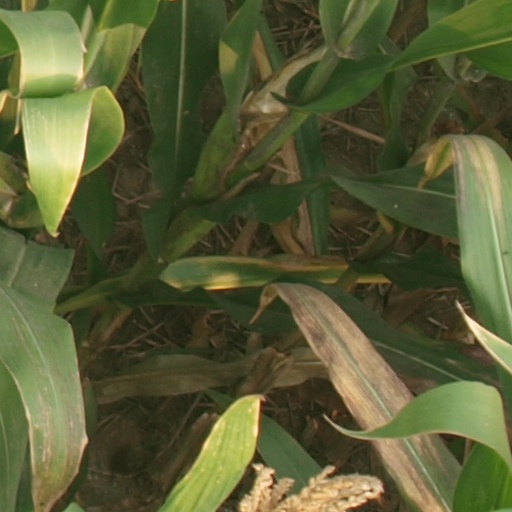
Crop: maize; corn